Balkan terrapin

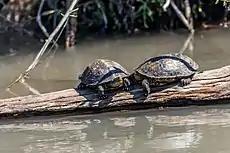
Turtles at the Ein Afek Nature Reserve

The Balkan terrapin or western Caspian terrapin (Mauremys rivulata) is a species of terrapin in the family Geoemydidae. It is found in the eastern Mediterranean region. While technically omnivorous, the terrapins are known to prefer meat. They can grow to in carapace length, although hatchlings are usually only in length.